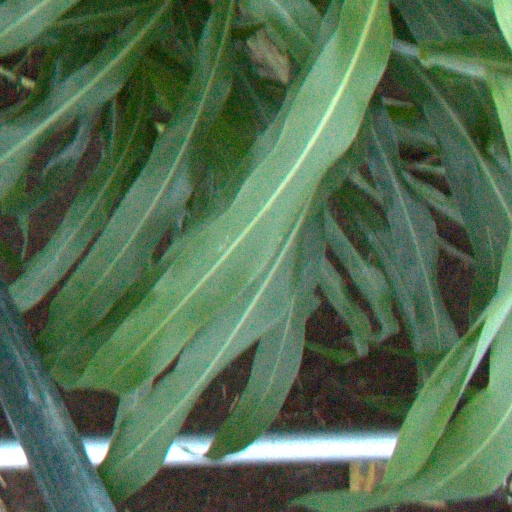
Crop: sorghum